Eddie Gilbert (cricketer)

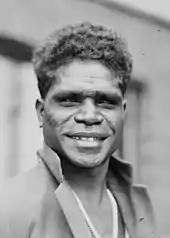
Gilbert in April 1932

As an Aboriginal man living in Queensland in 1931, Eddie Gilbert was bound by the restrictions of the Protection of Aboriginals Act 1897. This meant that he needed written permission to travel from his Aboriginal settlement each time he played in a first-class match. Reference to his correspondence survives in the Queensland State Archives. (QSA A/4736, Home Secretary, Register of Letters Received, 1931, Extracts - Aborigines General).